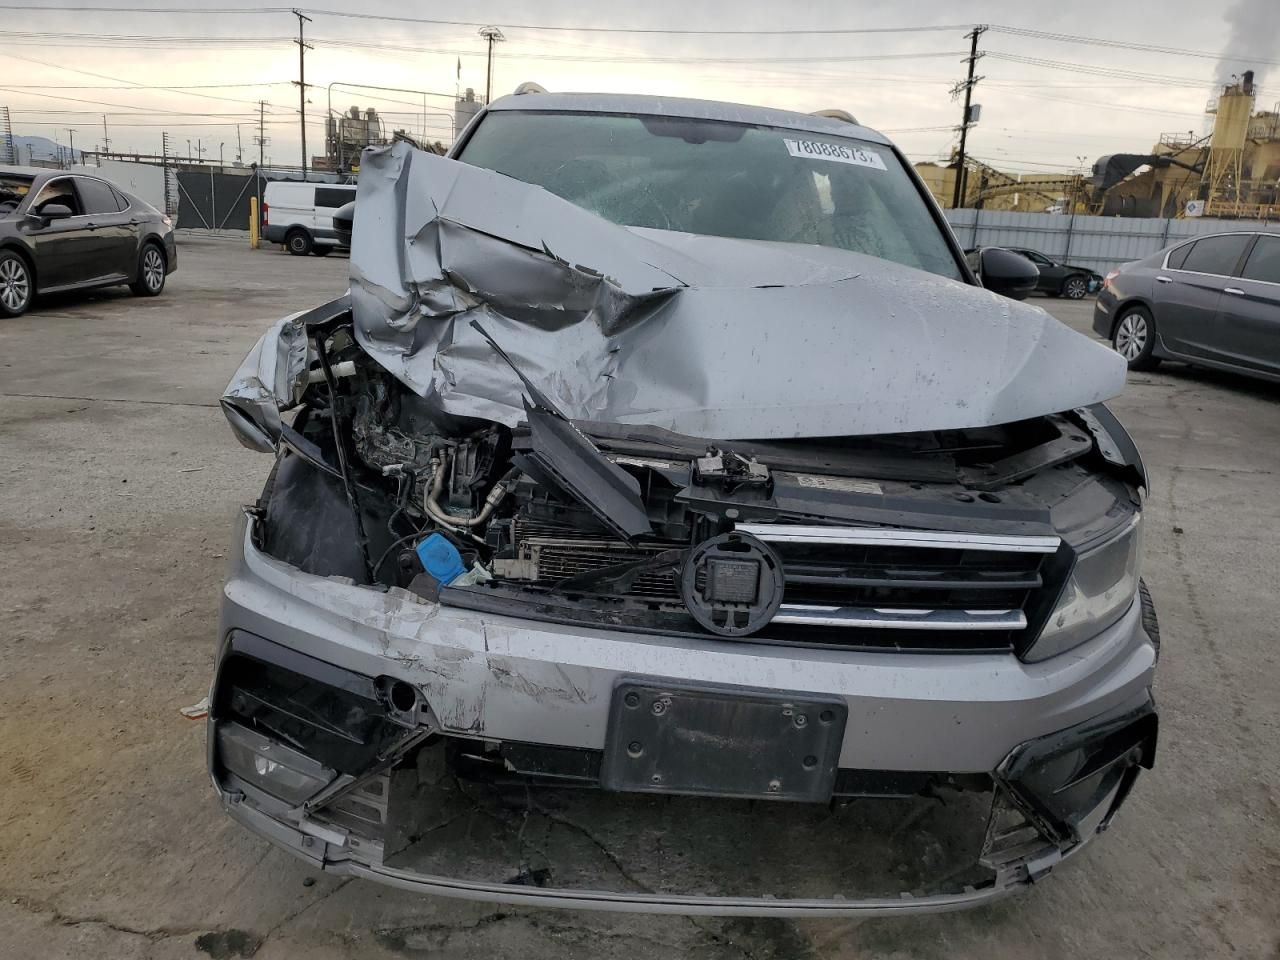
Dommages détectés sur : plaque d'immatriculation avant, pare-choc avant, feu avant droit, capot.
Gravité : majeur